John J. Daley

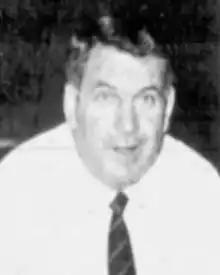
Daley in 1968

John J. "Jack" Daley (June 21, 1923 – June 15, 2000) was an American high school teacher and politician from Vermont. A Democrat, he was most notable for his service as Mayor of Rutland (1961–1965, 1981–1987), and lieutenant governor (1965–1969). In his later years, Daley served two terms in the Vermont House of Representatives (1991–1995).